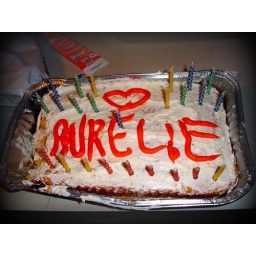
it got a little smooshed partying with us around the city in a plastic bag :)